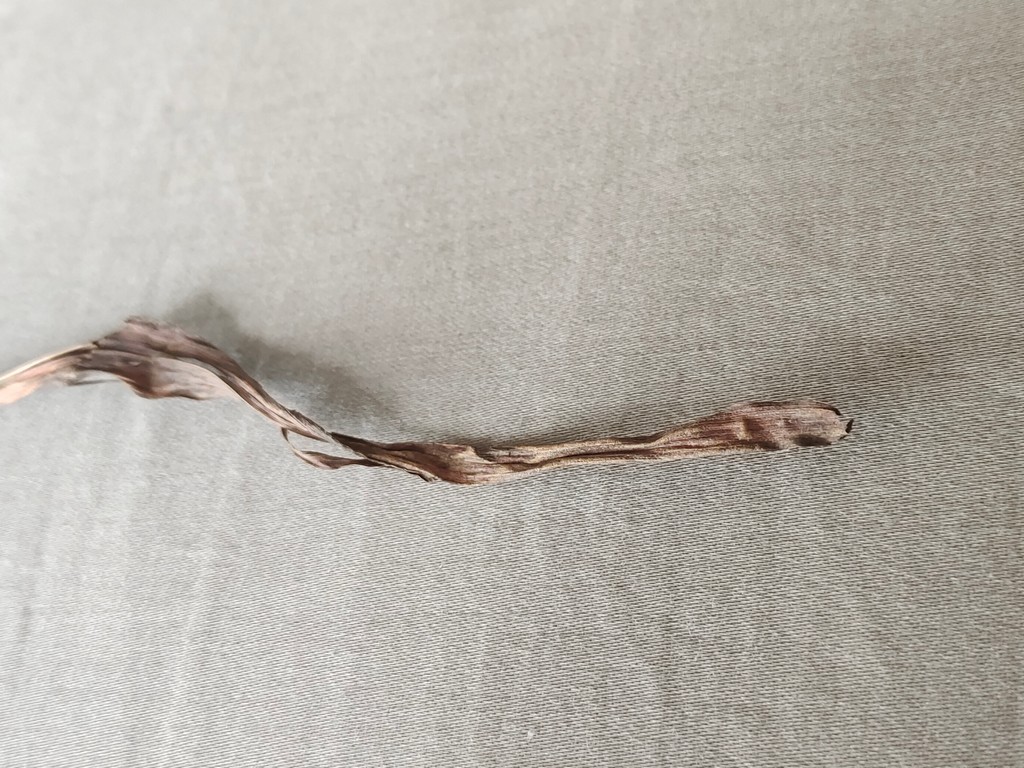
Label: Dried